Elis Bakaj

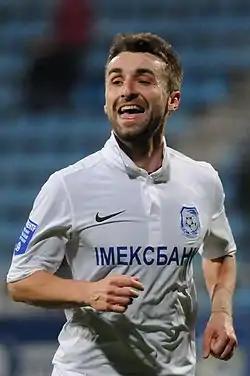

Elis Flamur Bakaj (born 25 June 1987) is an Albanian former professional footballer who played as an attacking midfielder or a forward.